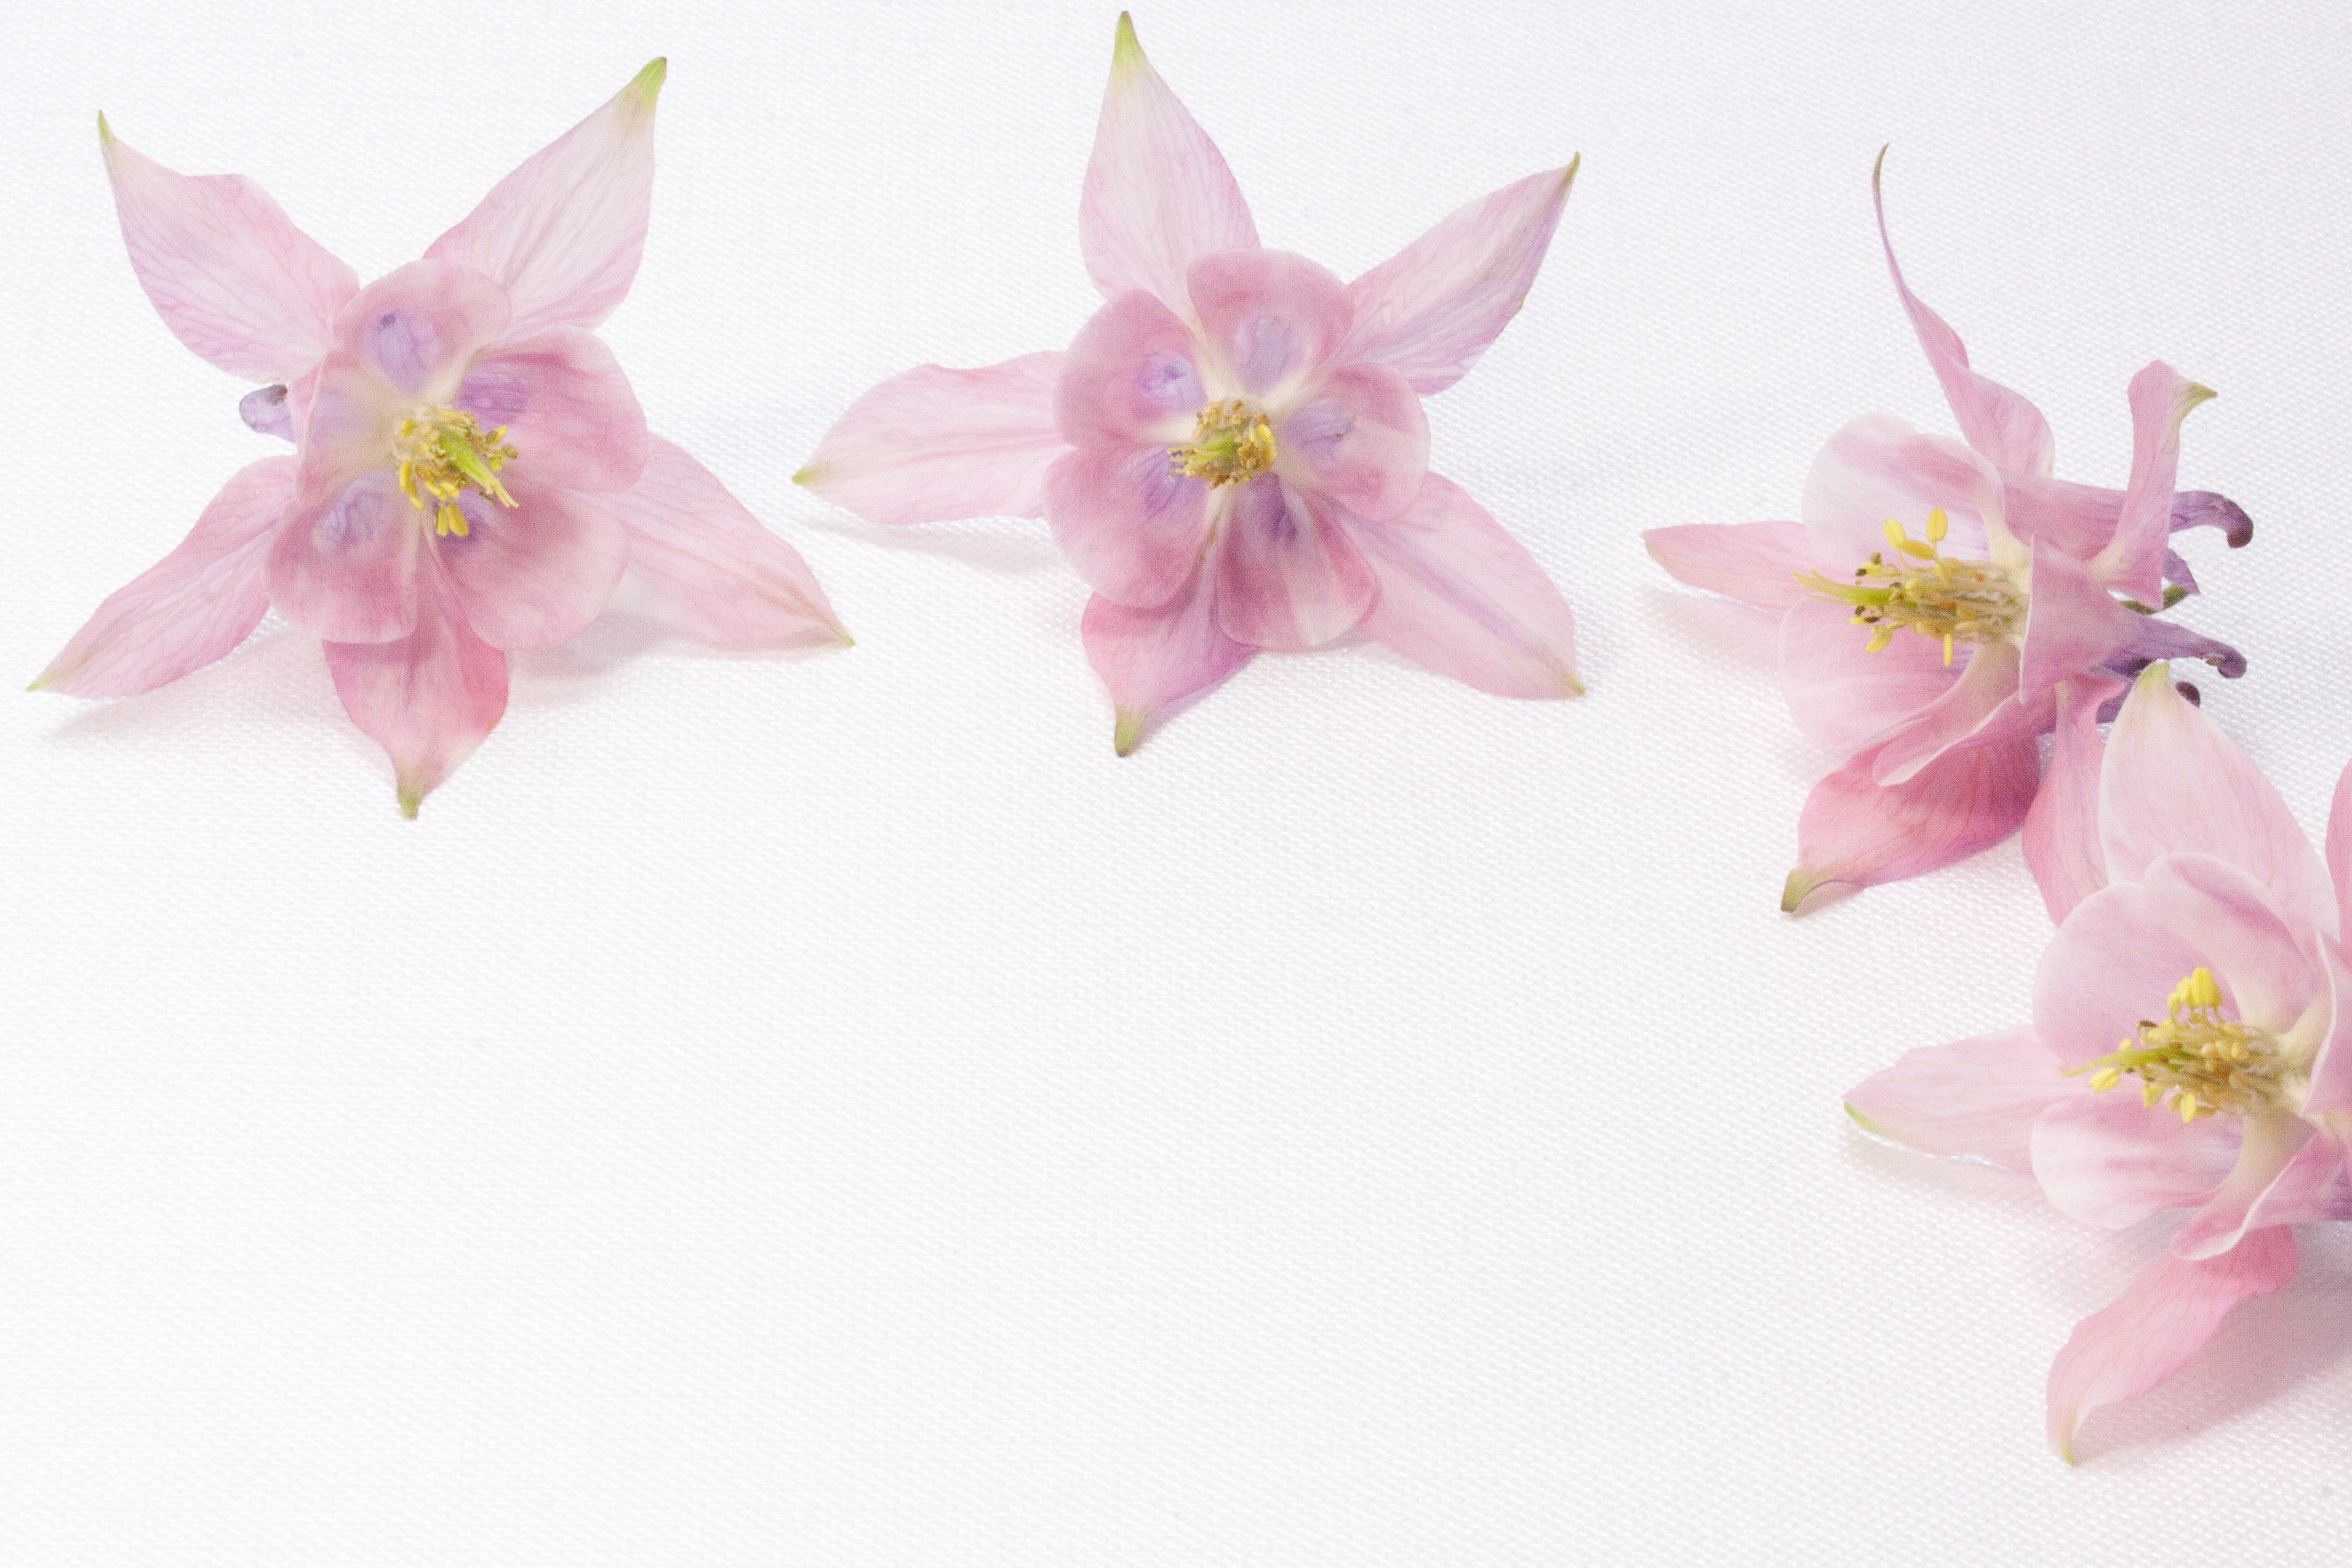
blossom, plant, flower, petal, bloom, celebration, macro, garden, pink, map, columbine, aquilegia, flowering plant, invitation, hahnenfu gew chs, flower bouquet, cut flowers, herbaceous plants, land plant, invitation card